Truman C. Everts

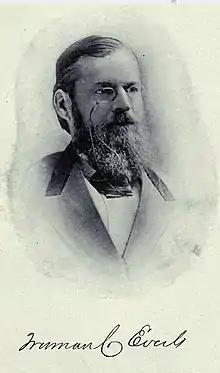
Photo of Everts published in "The Discovery of Yellowstone Park" (1870)

Truman C. Everts (c. 1816February 16, 1901) was an American government official and explorer who was the first federal tax assessor for the Montana Territory and a member of the 1870 Washburn–Langford–Doane Expedition, which explored the area which later became Yellowstone National Park. He was lost in the wilderness for 37 days during the expedition and a year later wrote about his ordeal for "Scribner’s Monthly". Mount Everts in Yellowstone is named after him.